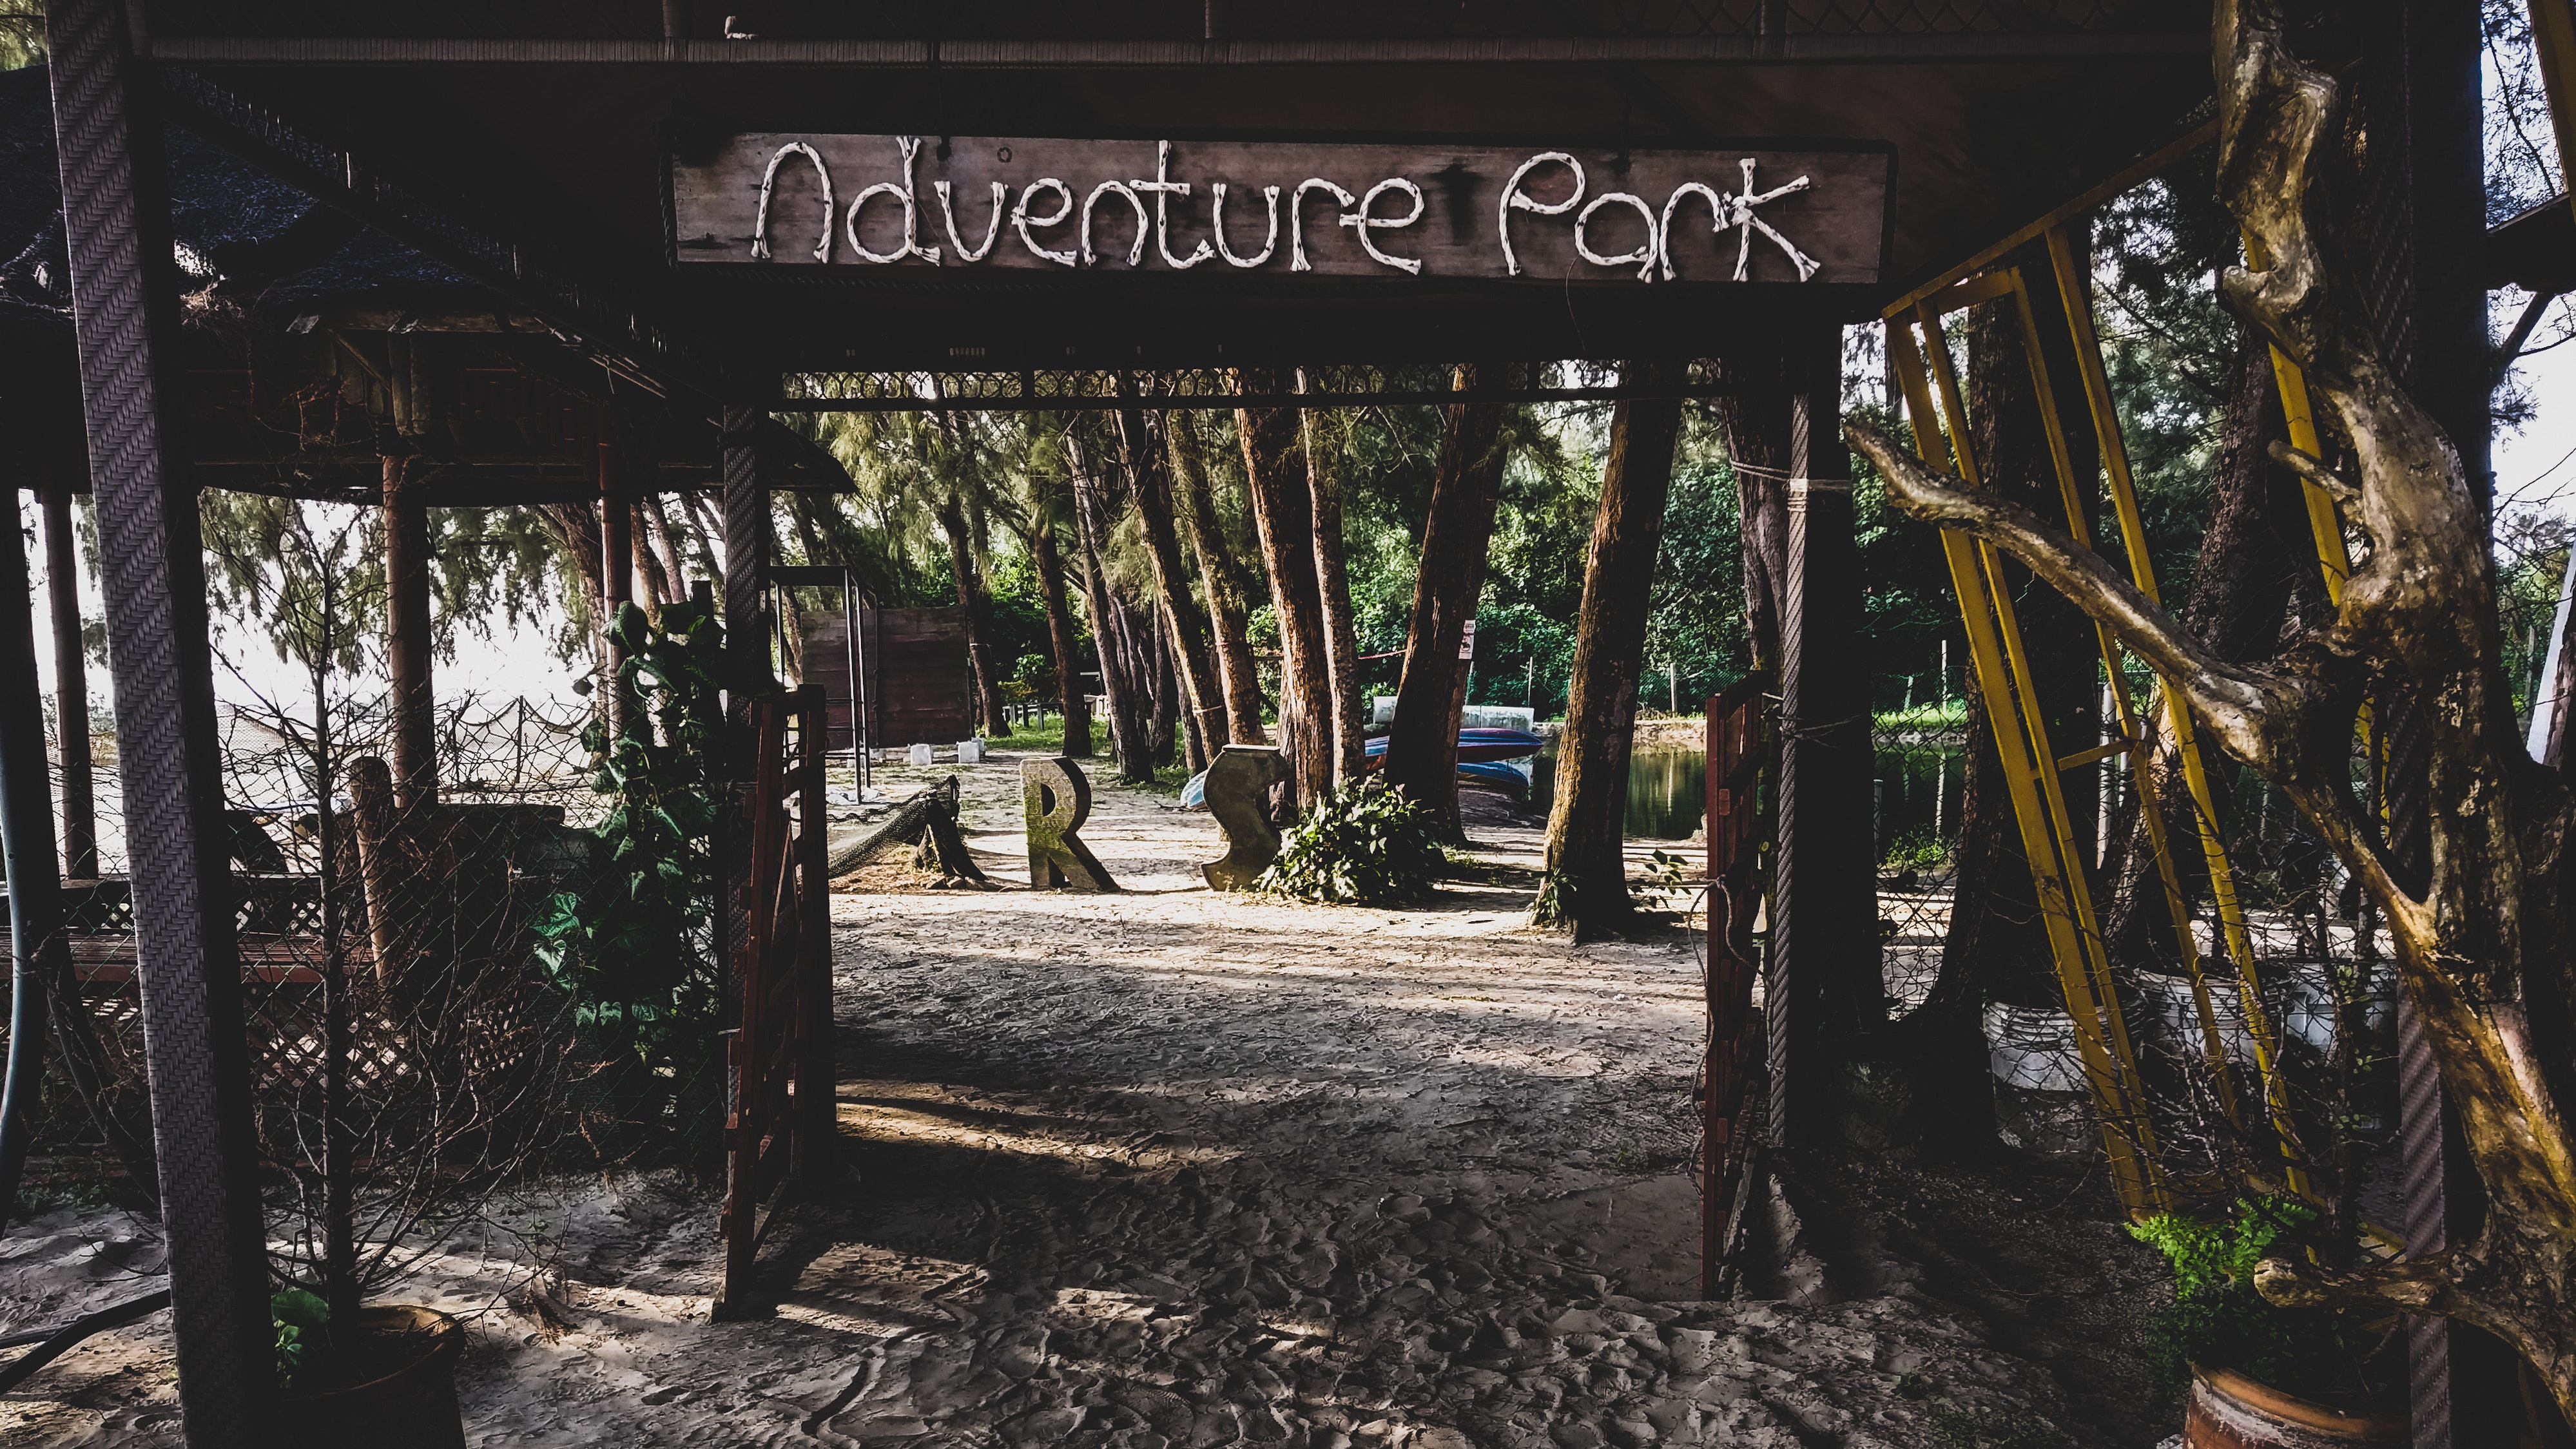
tree, recreation, forest, plant